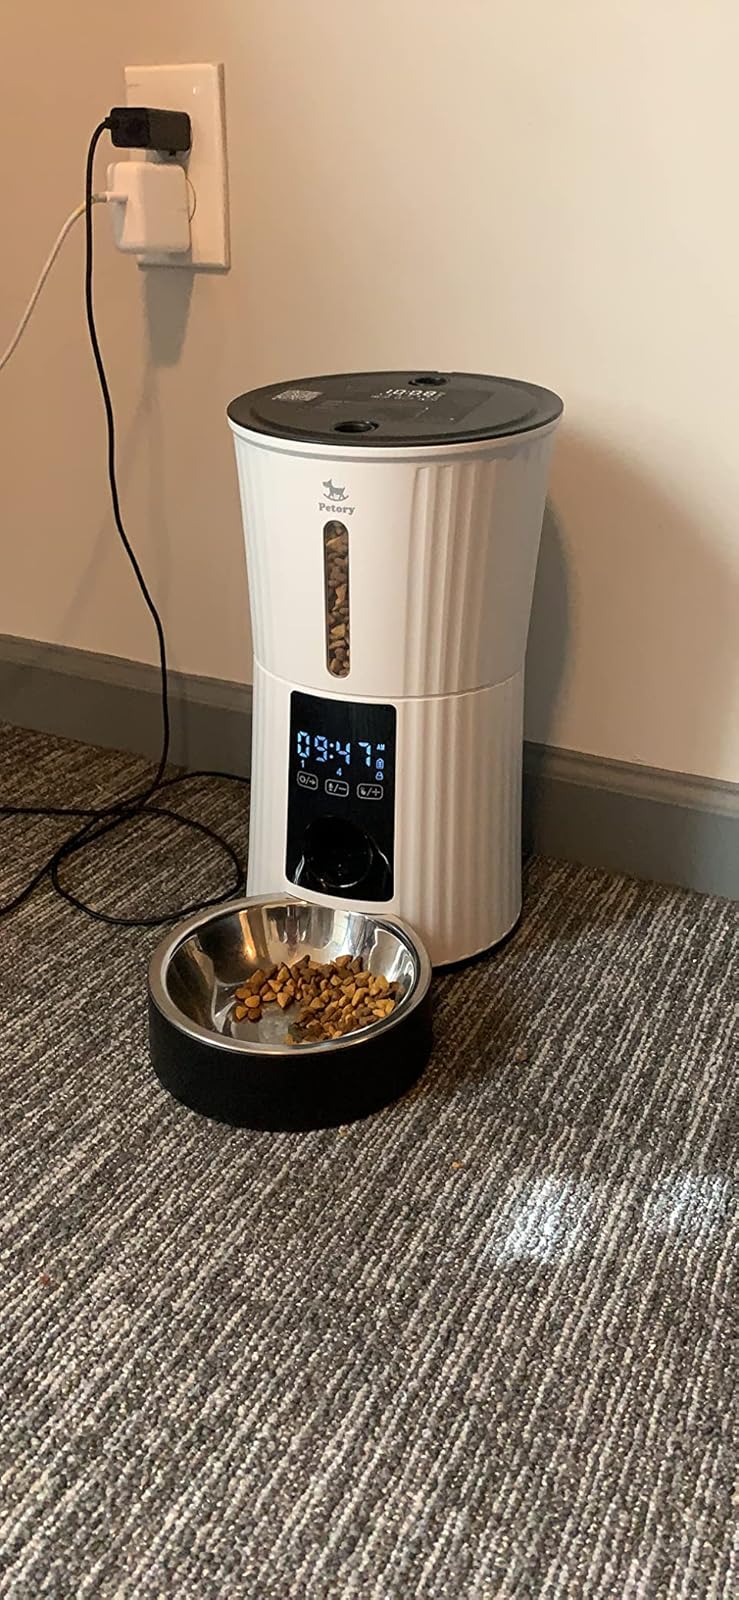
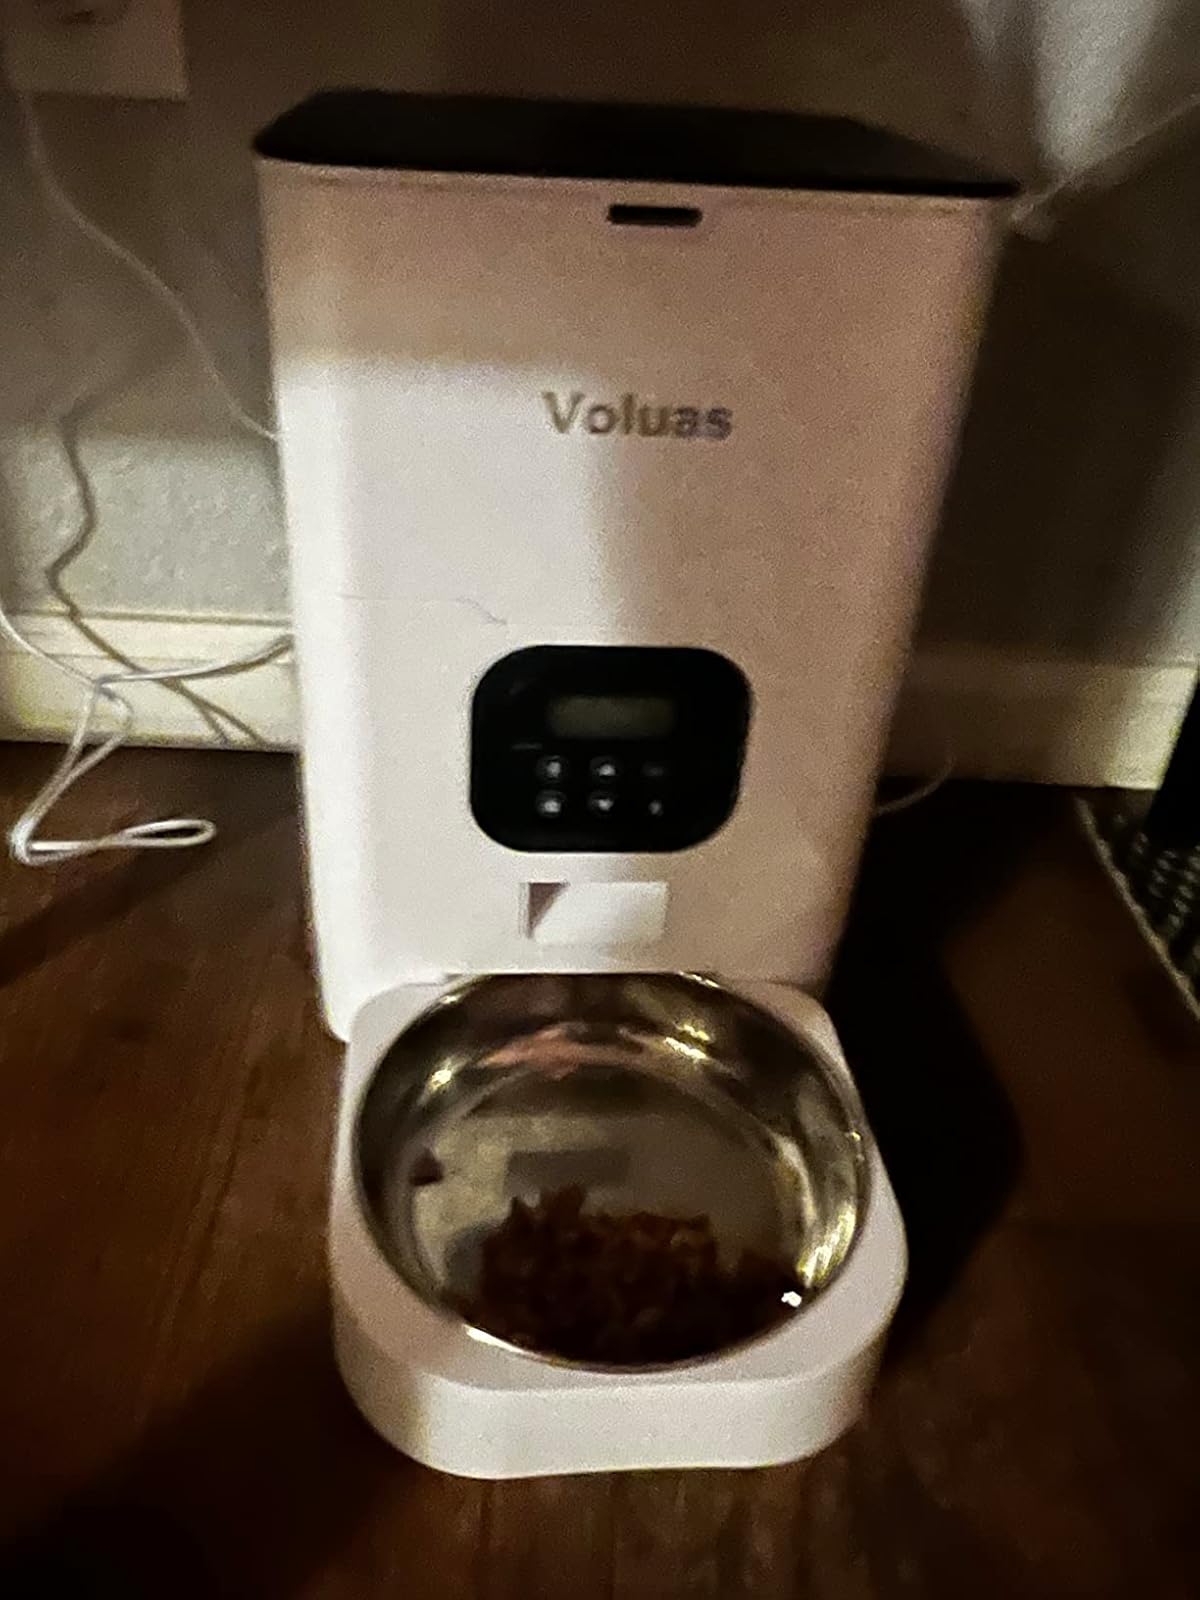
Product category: items_feeder
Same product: no